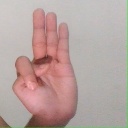
अक्षर: भ